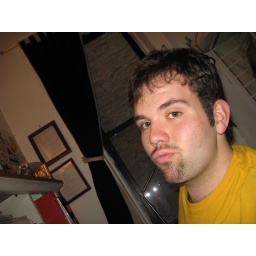
that night. back in new york city. the box i call home